Teresa Parodi

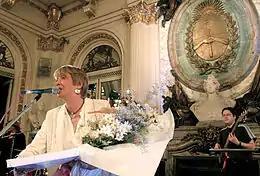
Teresa Parodi performing at the Casa Rosada in 2004.

Teresa Adelina Sellarés, best known as Teresa Parodi, (born December 30, 1947) is an Argentine singer and songwriter. She held the inaugural post of Minister of Culture of Argentina from May 6, 2014, to December 9, 2015. She was a deputy to the Mercosur Parliament (Parlasur) representing the nationwide district of Argentina from December 10, 2015, to October 6, 2016. She was elected on the Front for Victory ticket in the 2015 election.